Murphy's Law (band)

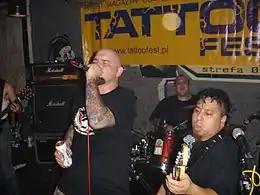
Murphy's Law in 2007

Murphy's Law collected a bunch of stomping, fast and anthem-style hardcore punk songs for this. It was their first studio album in five years since "The Best of Times." The personnel differed from previous efforts; however, Jimmy G's vocals still provide the sound's basis. As with prior albums, the lyrics revolve mainly around smoking, drinking, and partying. A blur of melodic hardcore eventually gives way near the end to some saxophone-led ska. Dedication was released by Another Planet on March 19, 1996. The label had already picked up the rights to their previous material from Profile Records and in 1994 had released a split CD with their self-titled and "Back with a Bong" albums on the same disc.